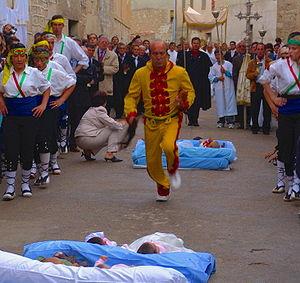
Pessa'h est l’une des trois fêtes de pèlerinage du judaïsme prescrites par la Bible hébraïque, au cours de laquelle on célèbre l’Exode hors d’Égypte et le début de la saison de la moisson de l’orge qui inaugure le cycle agricole annuel.